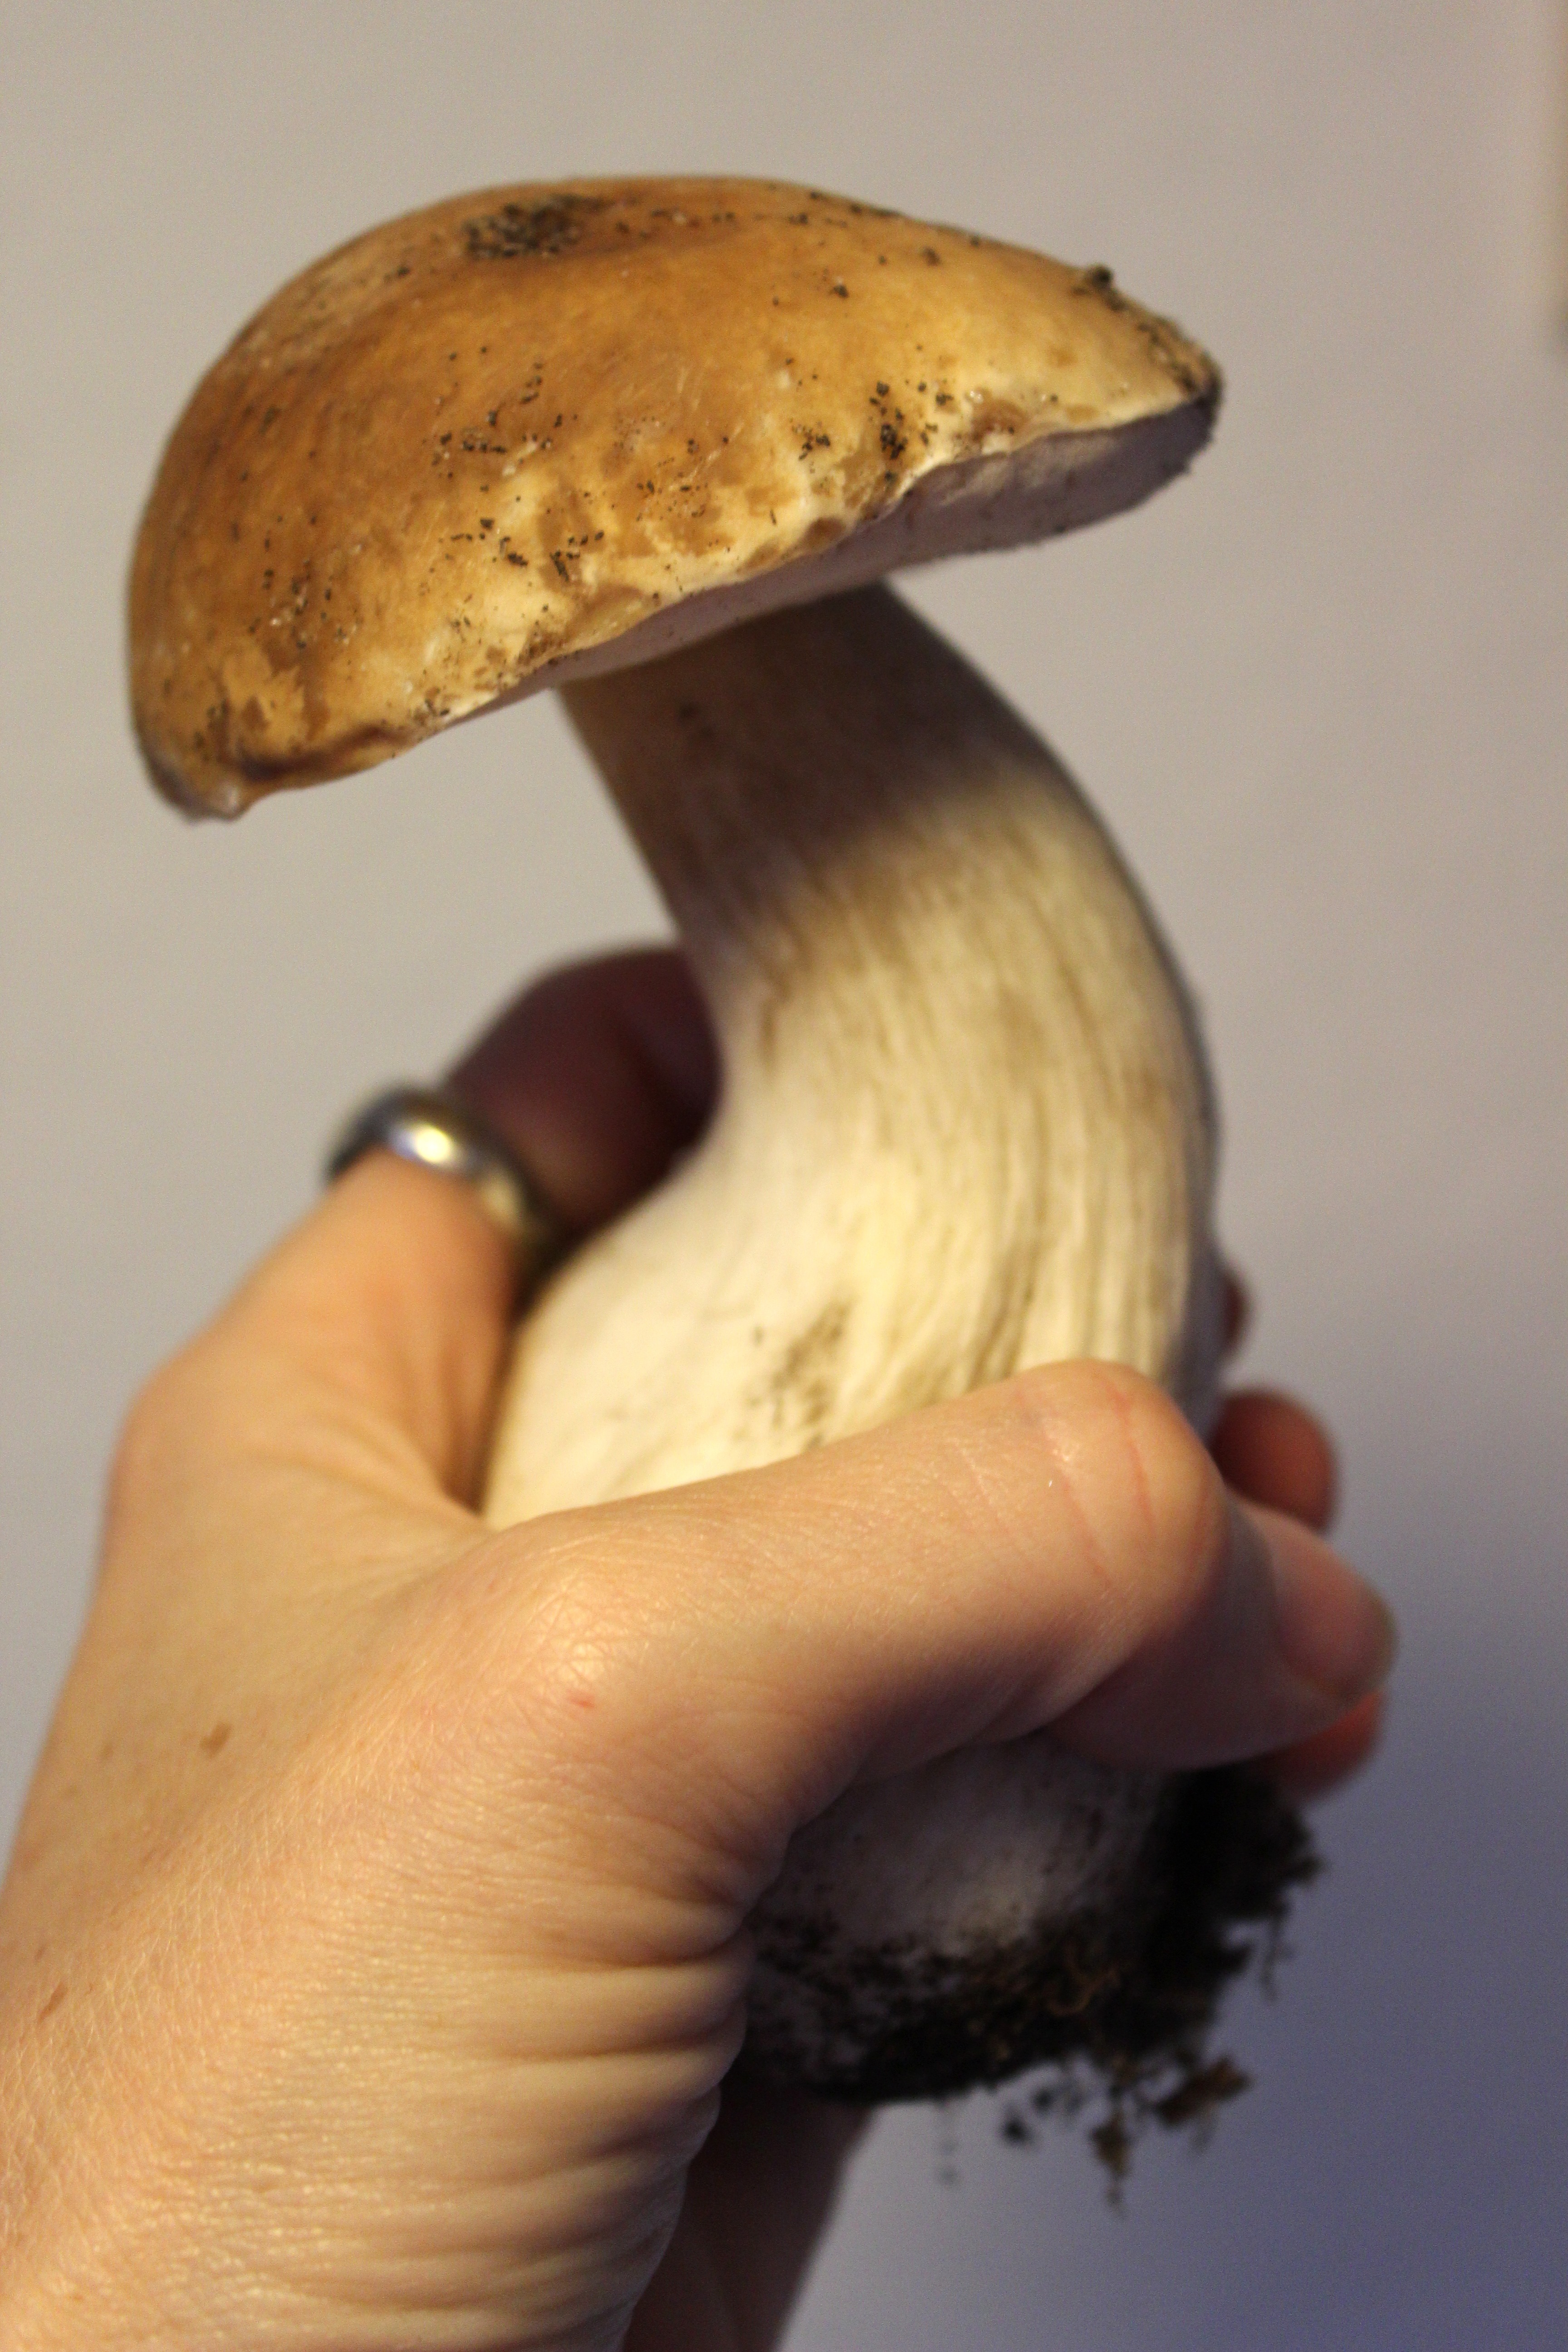
hand, finger, brown, mushroom, edible, forest mushroom, cep, oyster mushroom, edible mushroom, shiitake, agaricaceae, pleurotus eryngii